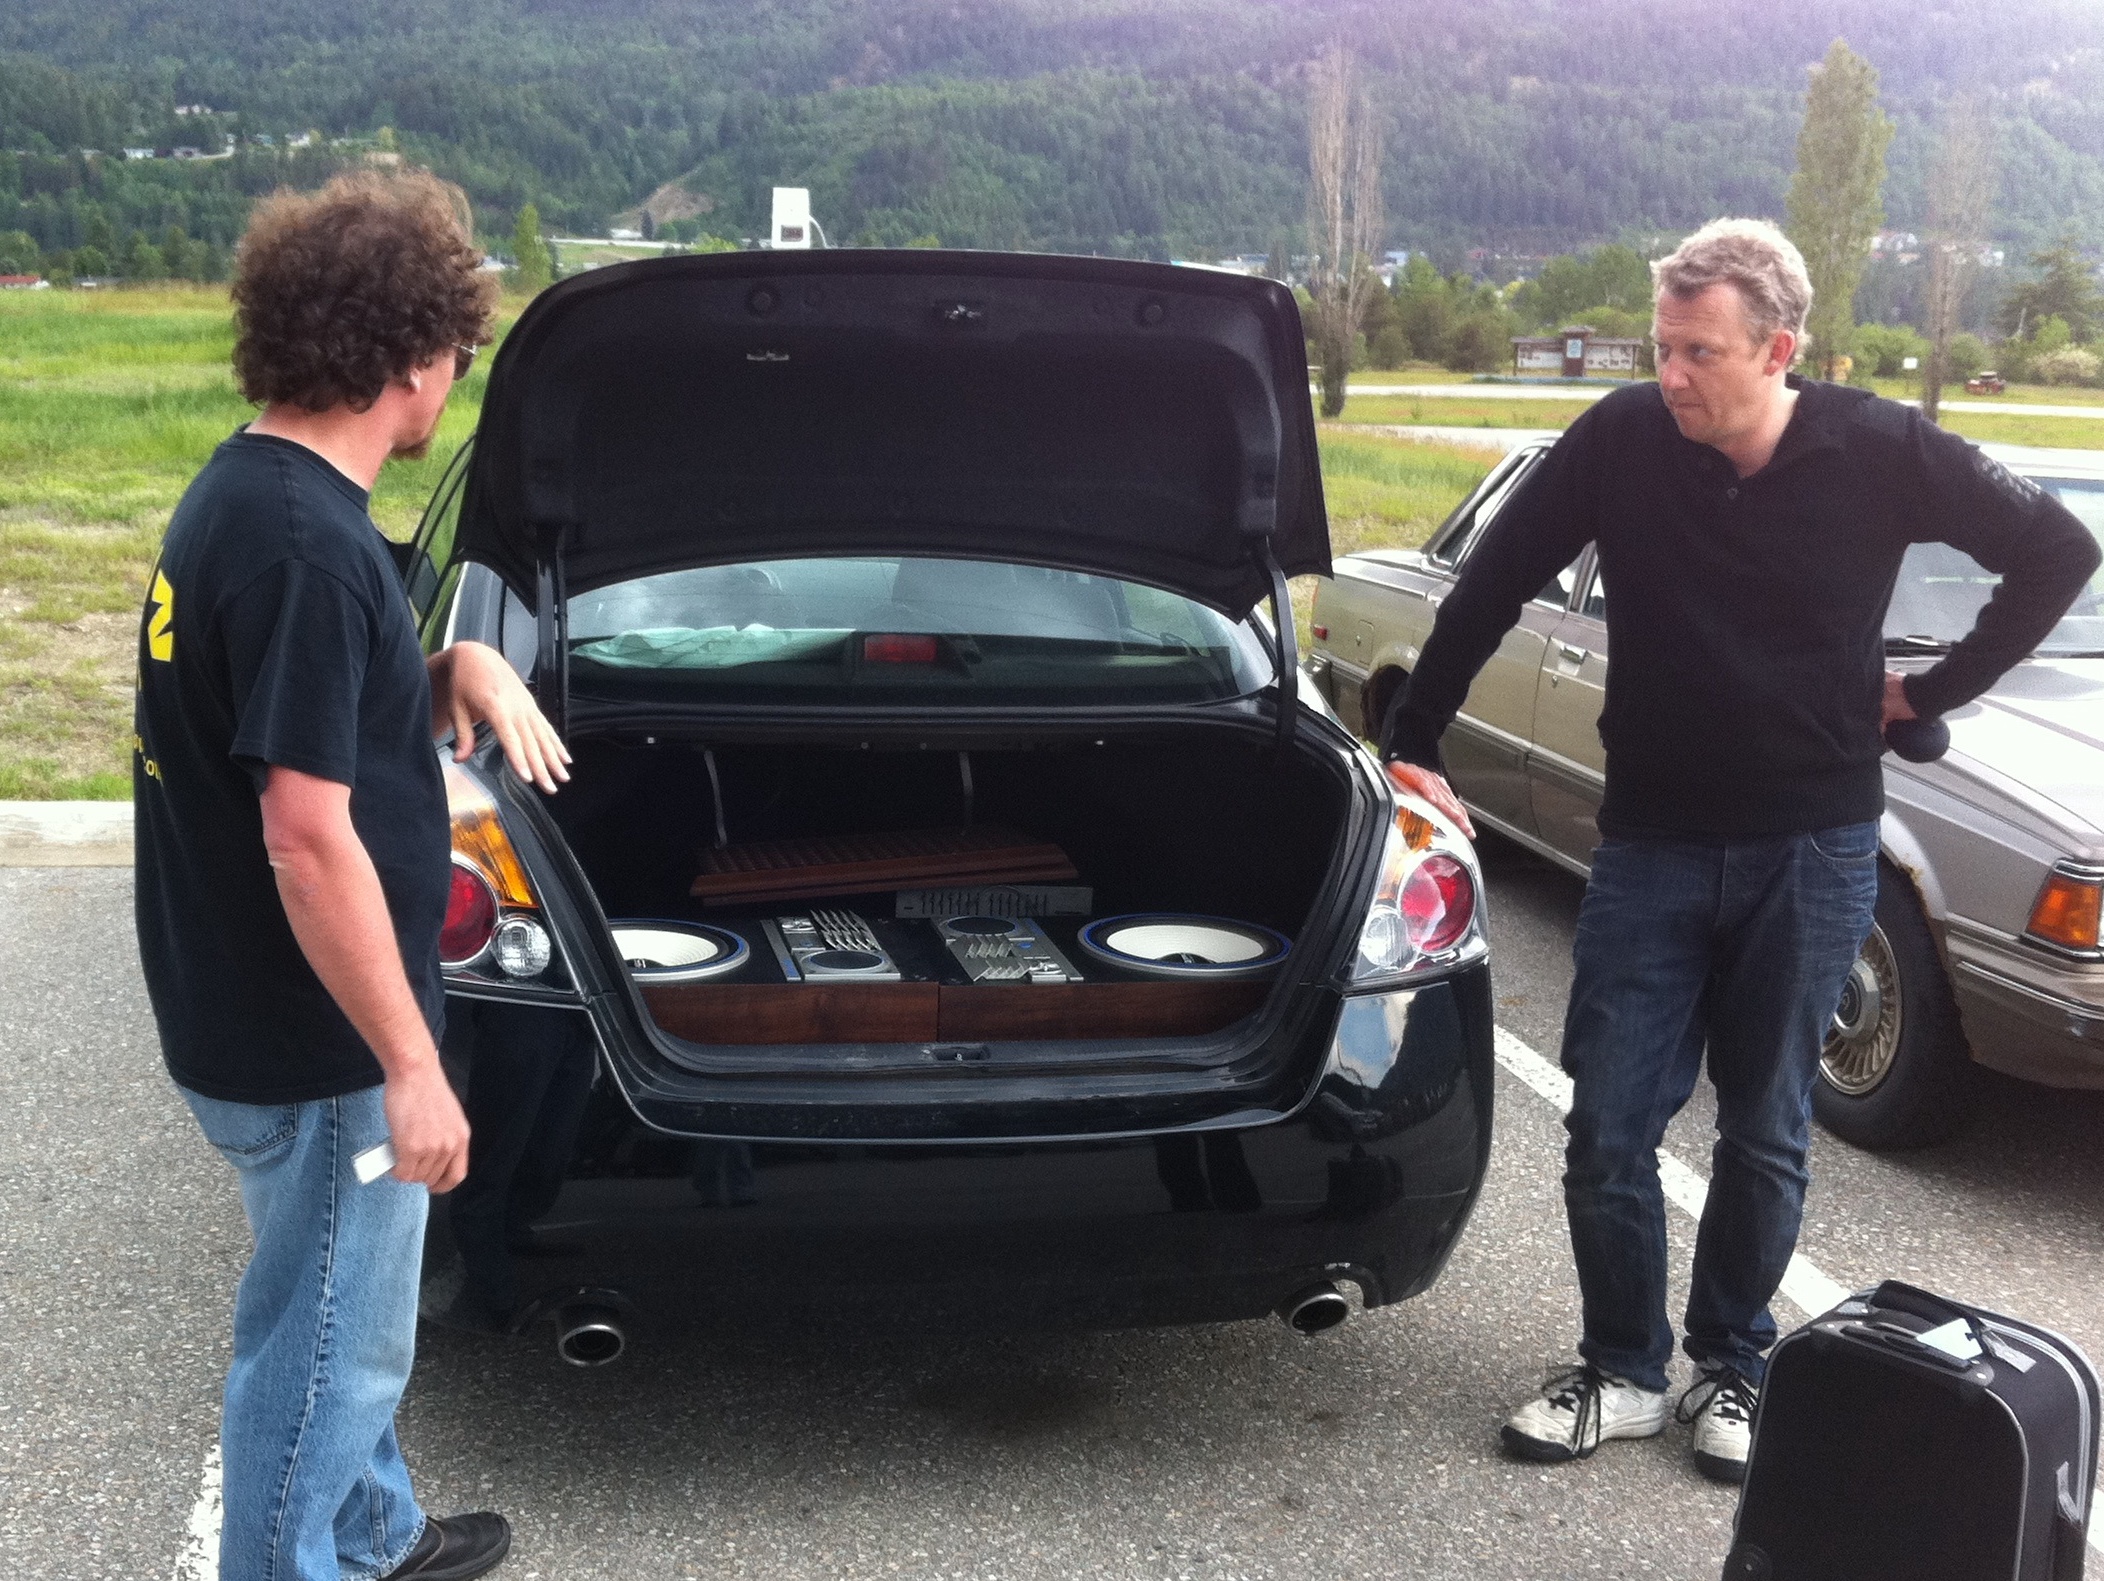
car, driving, vehicle, sedan, city car, sport utility vehicle, automobile make, automotive exterior, luxury vehicle